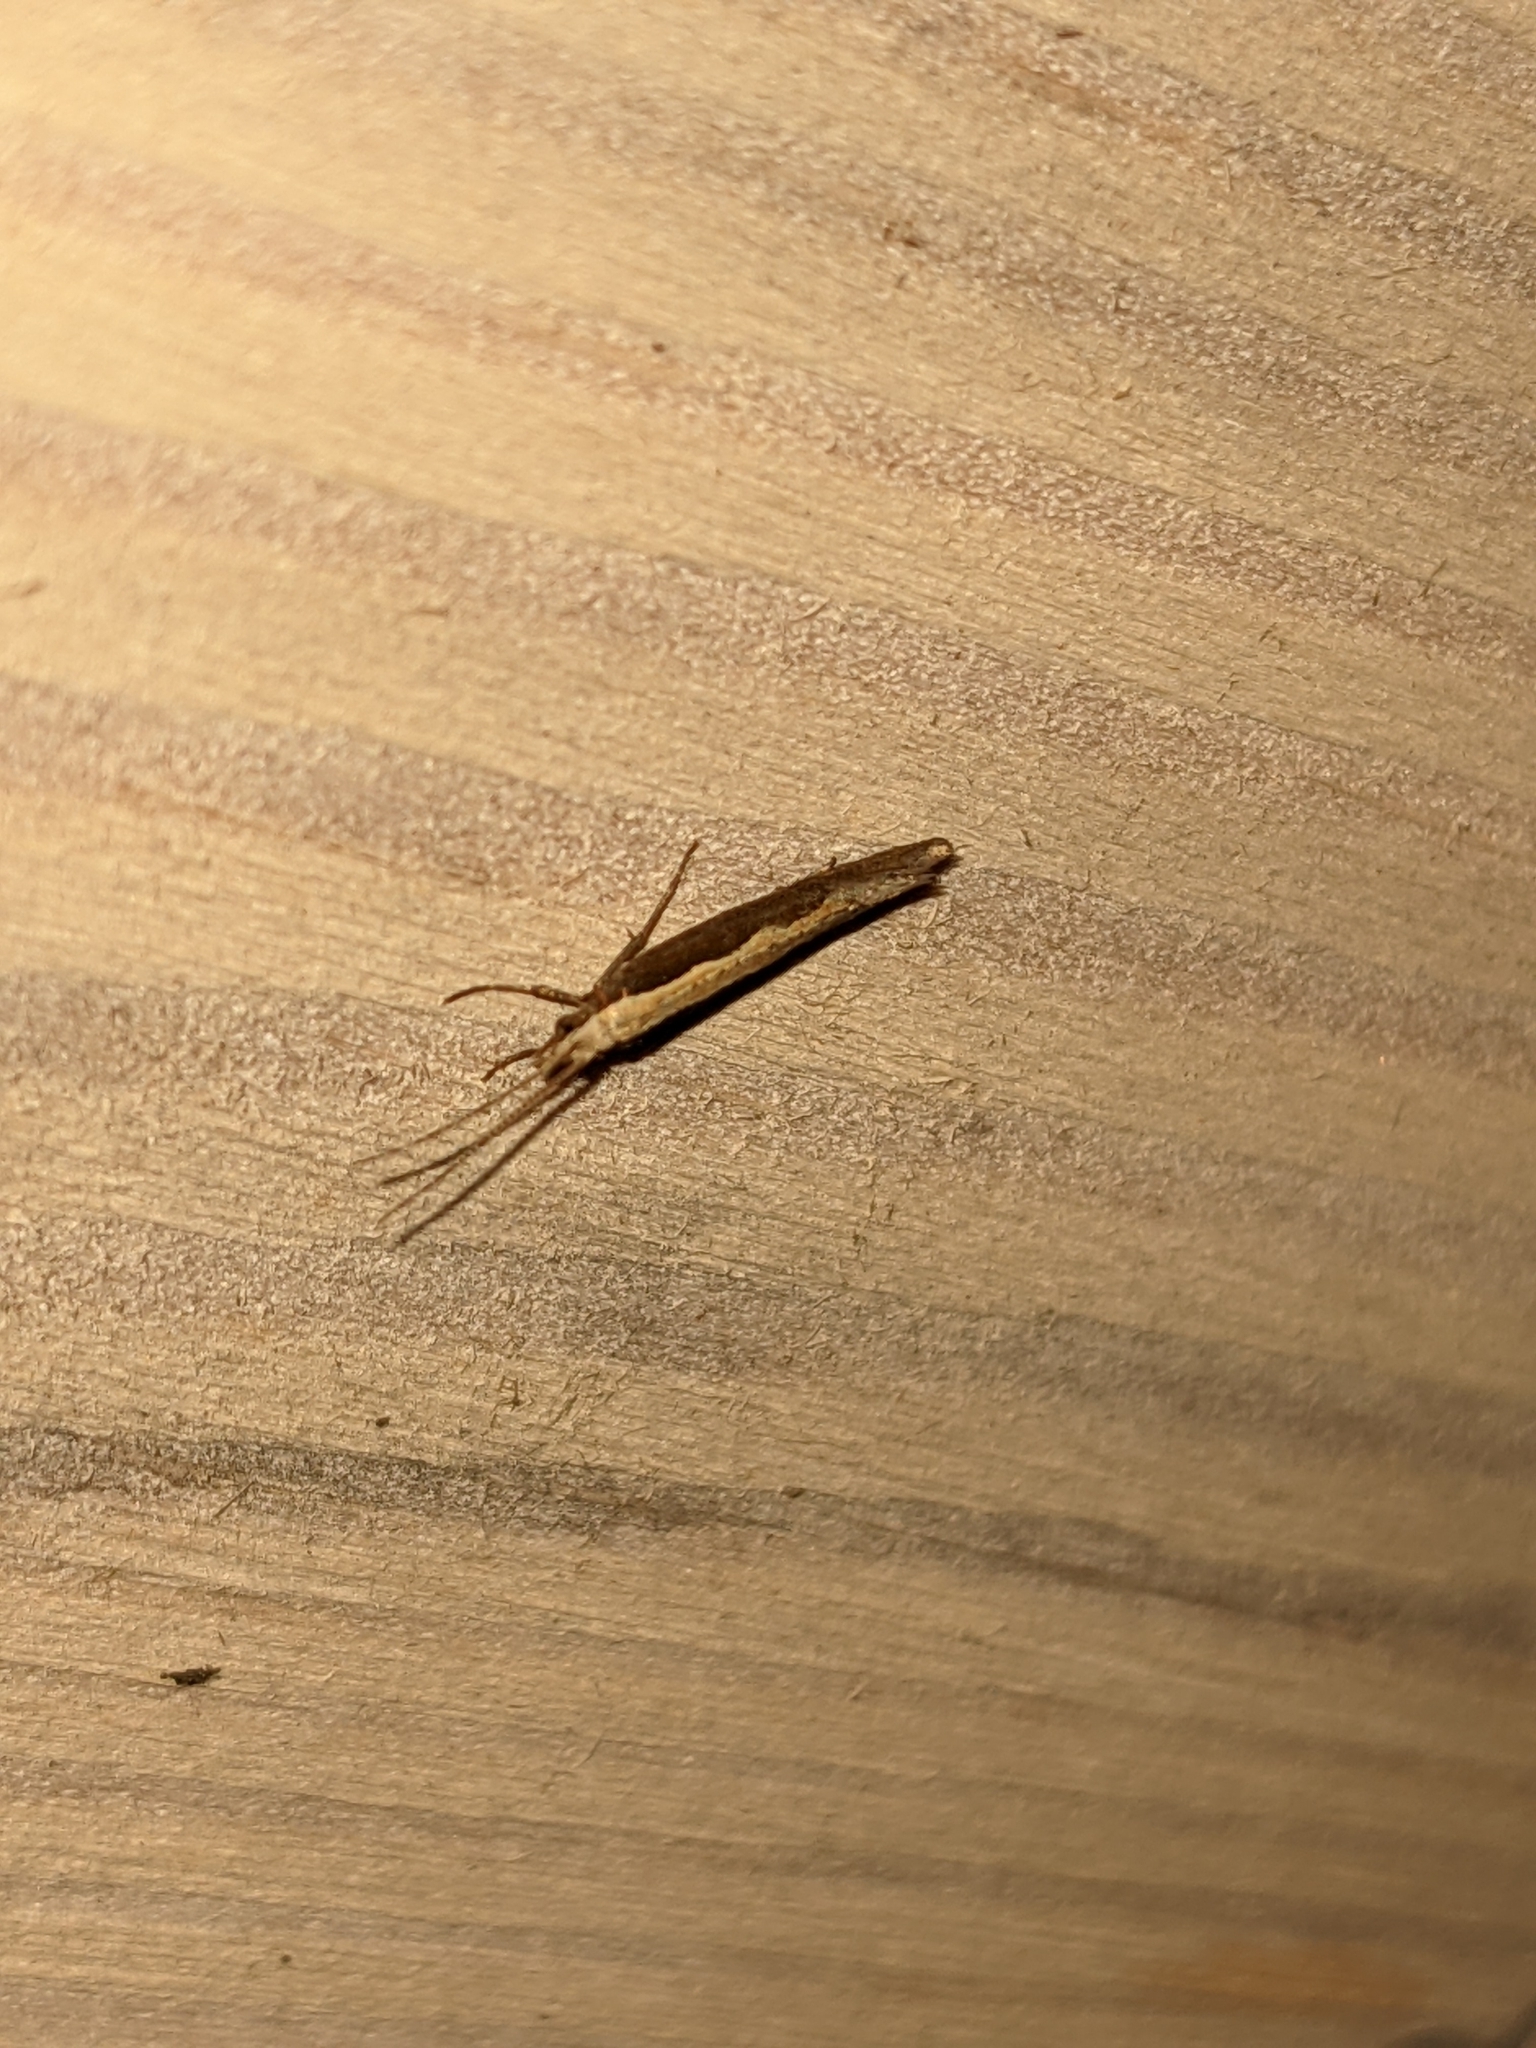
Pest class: diamondback_moth